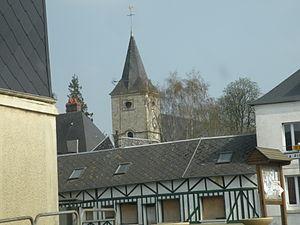
Église de Saint-Victor-l'Abbaye.